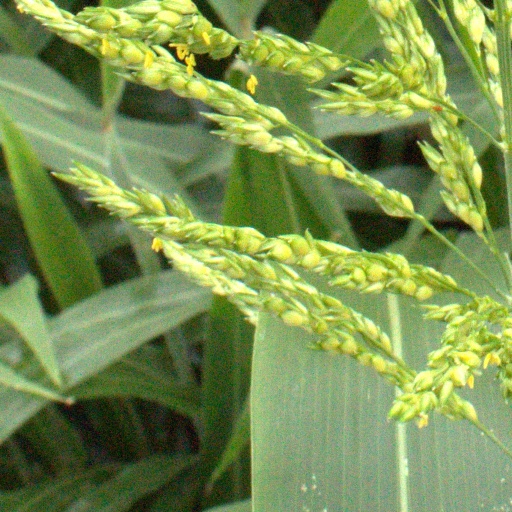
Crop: sorghum